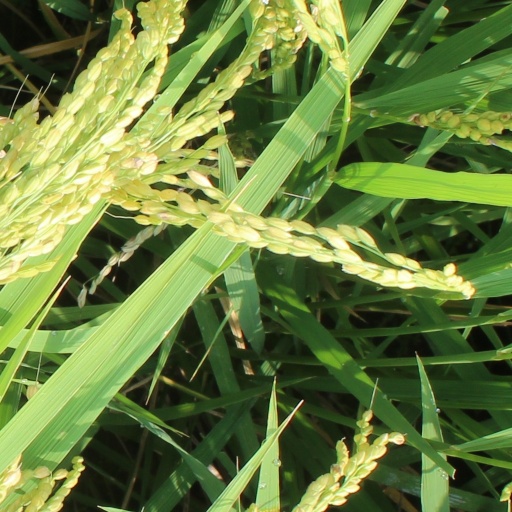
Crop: rice